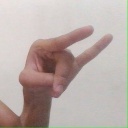
अक्षर: च